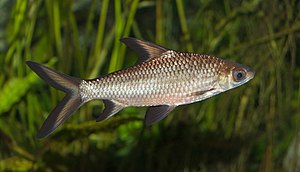
Balihaj
Balantiocheilos melanopterus
Balantiocheilos melanopterus
Balihaj også kaldet sølvhaj eller hajbarbe er fra Sydøstasien, hvor den lever i vandløb i Borneo, Sumatra, Thailand og på Malakka-halvøen. Den tilhører karpefiskene under familien Cyprinidae og har altså dermed intet slægtskab med rigtige hajer. Balihajen er en langstrakt fisk med sølvskinnende skæl samt gul/sølv-farvede finner, der har tydelige sorte aftegninger i kanterne, og den har en tvedelt halefinne. Fisken kan blive op til 35 cm lang, og der er ingen synlige kønsforskelle.